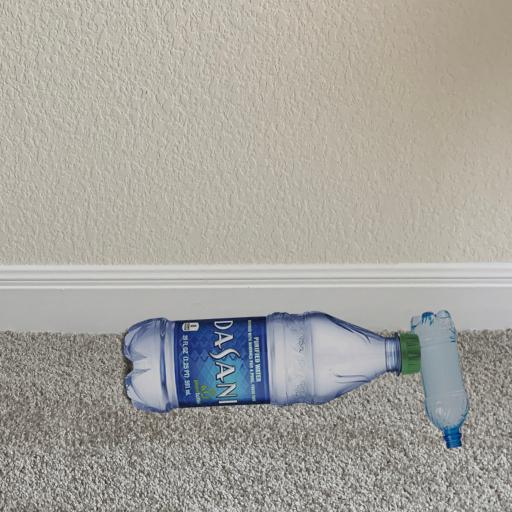
Label: bottles